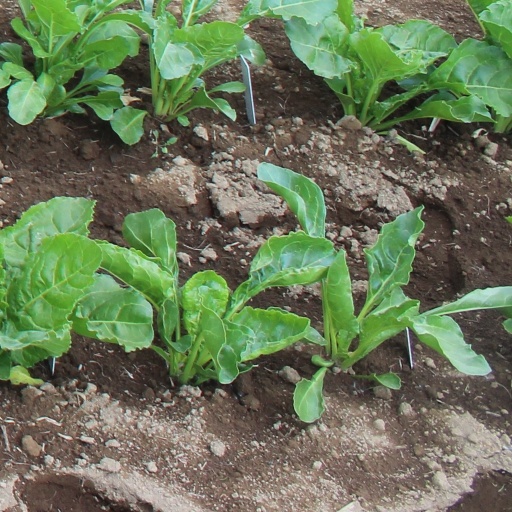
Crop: sugar beet